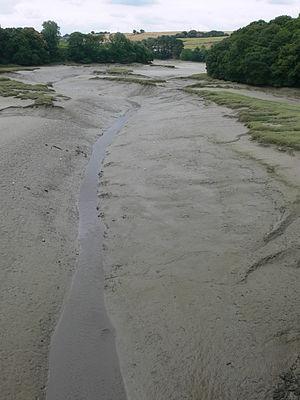
Vasières du fleuve côtier dit la rivière de Penzé (2010/07/24), en amont de l'Estuaire de la Penzé dans la Baie de Morlaix (classé ZNIEFF, riche en oiseaux dont parfois Alca torda = Petit pingouin ou Pingouin torda), non loin des vasières de Locquénolé (ornithologiquement importantes) et de la rivière de Morlaix qui forment l'autre grande infrastructure naturelle de la Trame bleue dans ce secteur où l'on peut encore observer une soixantaine d'oiseaux plus ou moins inféodés aux zones humides ou aux littoraux. Pour la gestion des eaux, le bassin de ce fleuve est relève du ""SAGE Léon Trégor""."
Une vasière est un habitat littoral, estuarien ou sous-marin ou d'eau douce constitué de matériaux sédimentés fins non sableux. En tant qu'habitat naturel, une vasière correspond à une zone de sédimentation naturelle, mais il existe des situations plus artificielles, qui peuvent offrir des milieux de substitution pour la faune, s'ils ne sont pas pollués et s'ils conservent une certaine naturalité dans leur fonctionnement écologique. Elle est dite tidale ou « intertidale » si elle est située entre le niveau haut et bas de la marée.